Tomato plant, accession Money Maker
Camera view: bottom (45 deg); turntable rotation: 210 degrees
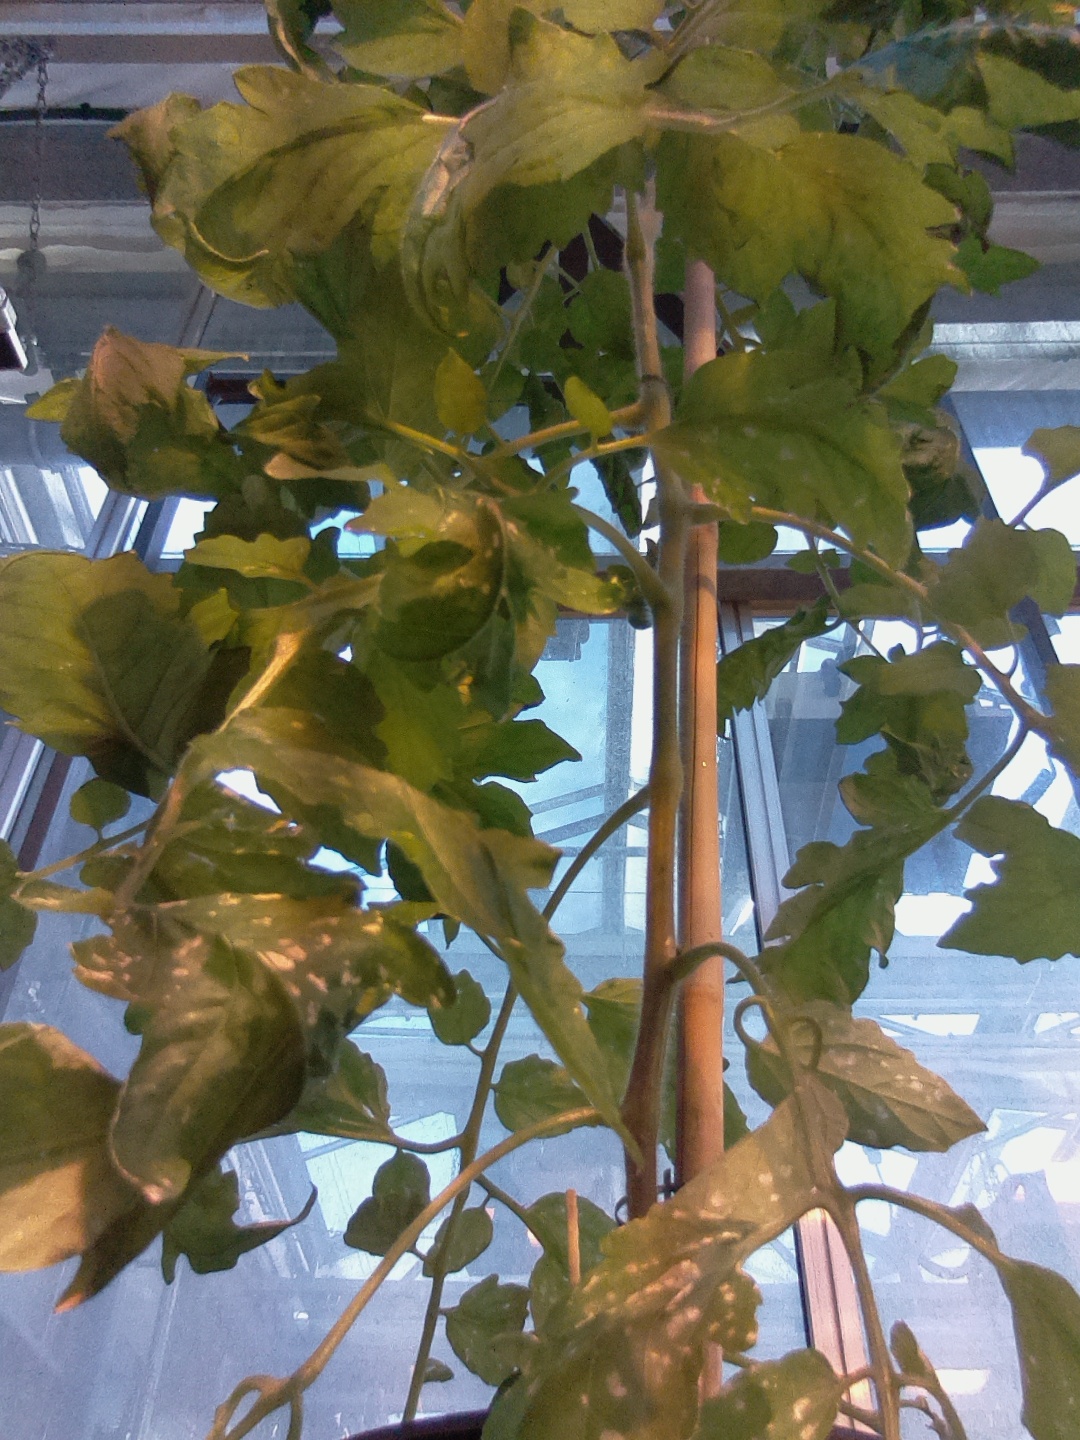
BBCH growth stage 68: Full flowering, 80%-90% of flowers open, more petals falling